Ure Museum of Greek Archaeology

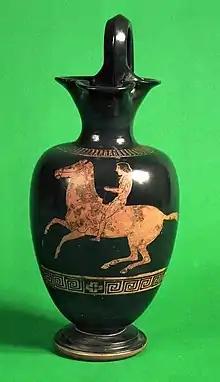
A ancient Greek oinochoe attributed to the Hasselmann Painter.

The museum houses a collection of material from the Greek and Greco-Roman civilisations of the Mediterranean, most notably Greek and Etruscan ceramics and terracottas. Other exhibits include prehistoric pottery, metal and stone artifacts of Greek and Roman dates, and a collection of Egyptian antiquities, ranging from the Pre-dynastic to the Roman period. These include musical instruments, bronze and copper artefacts and jewellery, a funeral boat and a mummified cat's head.